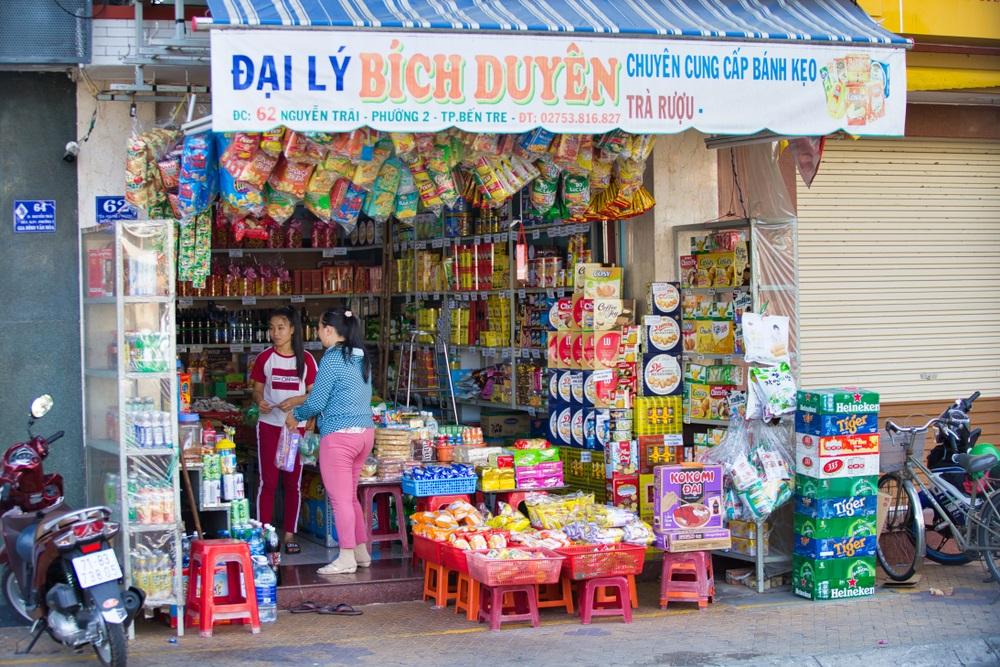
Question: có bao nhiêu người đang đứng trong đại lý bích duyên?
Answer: có hai người đang trong đại lý bích duyên